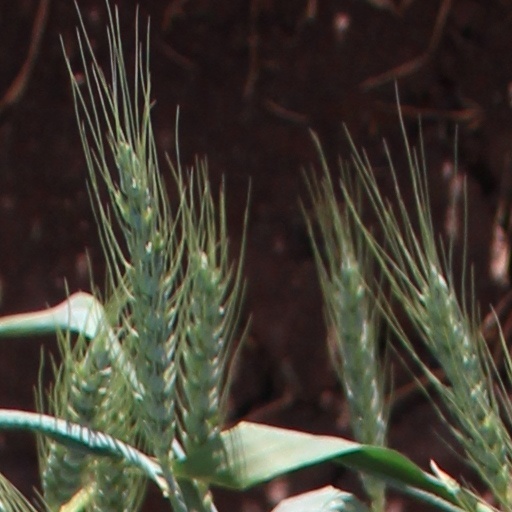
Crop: wheat